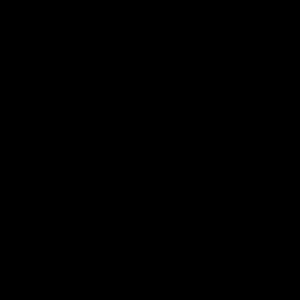
草 est un caractère chinois idéophonétique signifiant herbe. il est composé de la forme en clé de l'herbe et du caractère tôt.